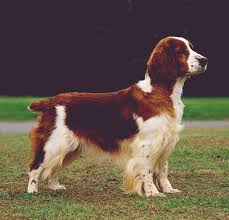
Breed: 202-n000023-Welsh_springer_spaniel